Te Raumoa Balneavis

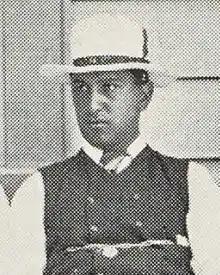
Balneavis in 1904

Henare Raumoa Te Huatahi Balneavis (26 March 1880 – 13 May 1940) was a New Zealand interpreter, private secretary and public administrator of Māori descent. Through his mother Te Rina Matewai he was connected to Ngāi Tāmanuhiri, Ngāti Kahungunu, and Ngāti Rakaipaaka; through his father he was connected to Te Whakatohea iwi.